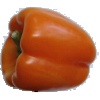
Label: Pepper Orange 1